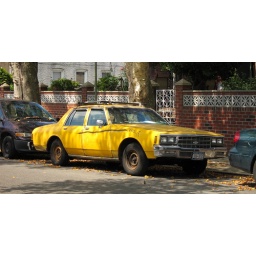
Third parked yellow car in my flickr set.